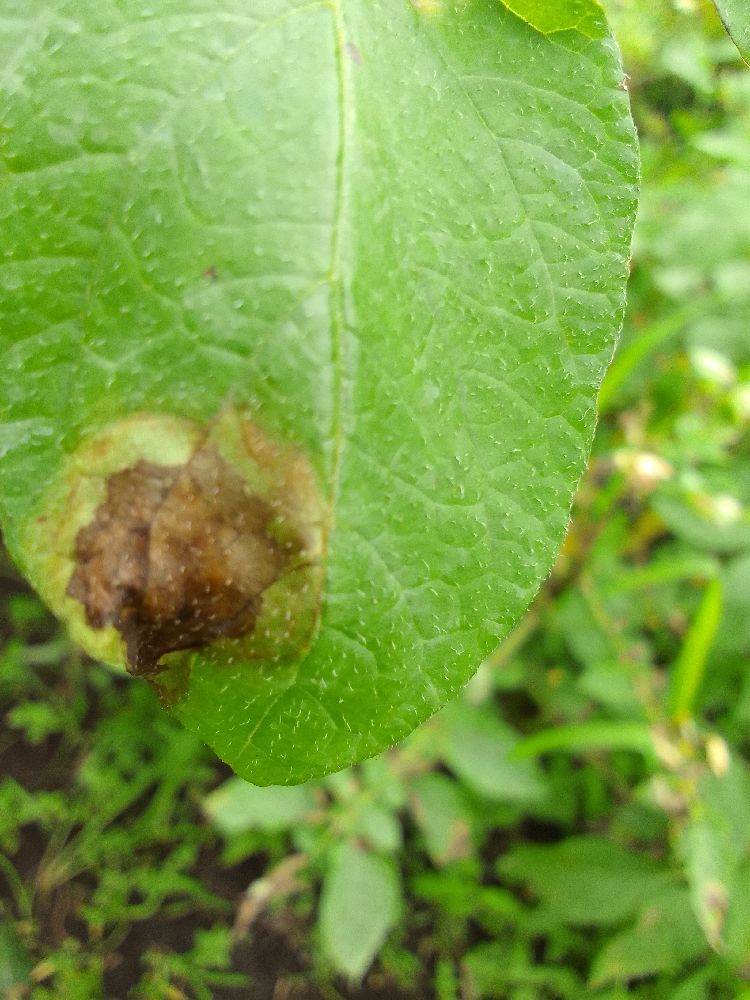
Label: Late blight